Heritage Park Plaza

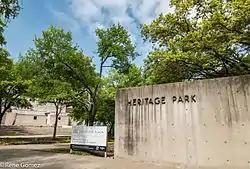
Heritage Park Plaza in 2017

The Heritage Park Plaza, also known as Heritage Plaza or Heritage Park Overlook or Upper Heritage Park, in Fort Worth, Texas is a Modernist style park that was designed by Lawrence Halprin. The listed area is a 1/2 acre portion of the Heritage Park. It is located at the northern edge of downtown Fort Worth and northwest of the Tarrant County Courthouse. The park lies at the original location where in the Spring of 1849, Major Ripley Arnold of the United States Army established a military post that became Fort Worth. The park opened on April 18, 1980.